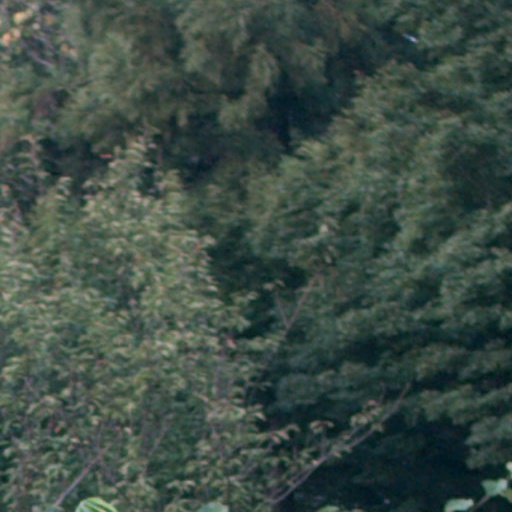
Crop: cassava